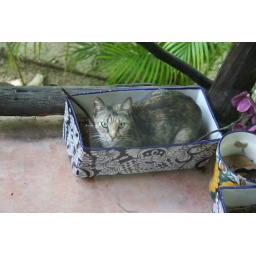
kitty in planter box